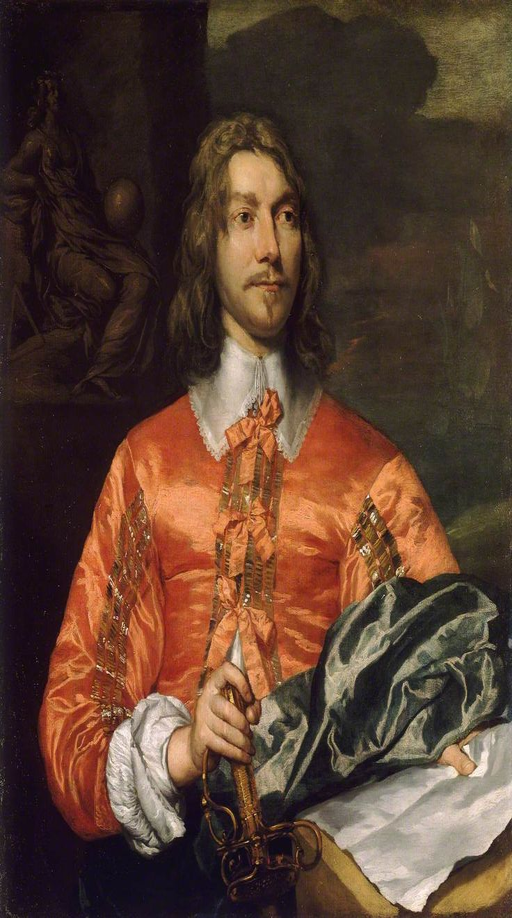
portrait of person by painting artist , c .